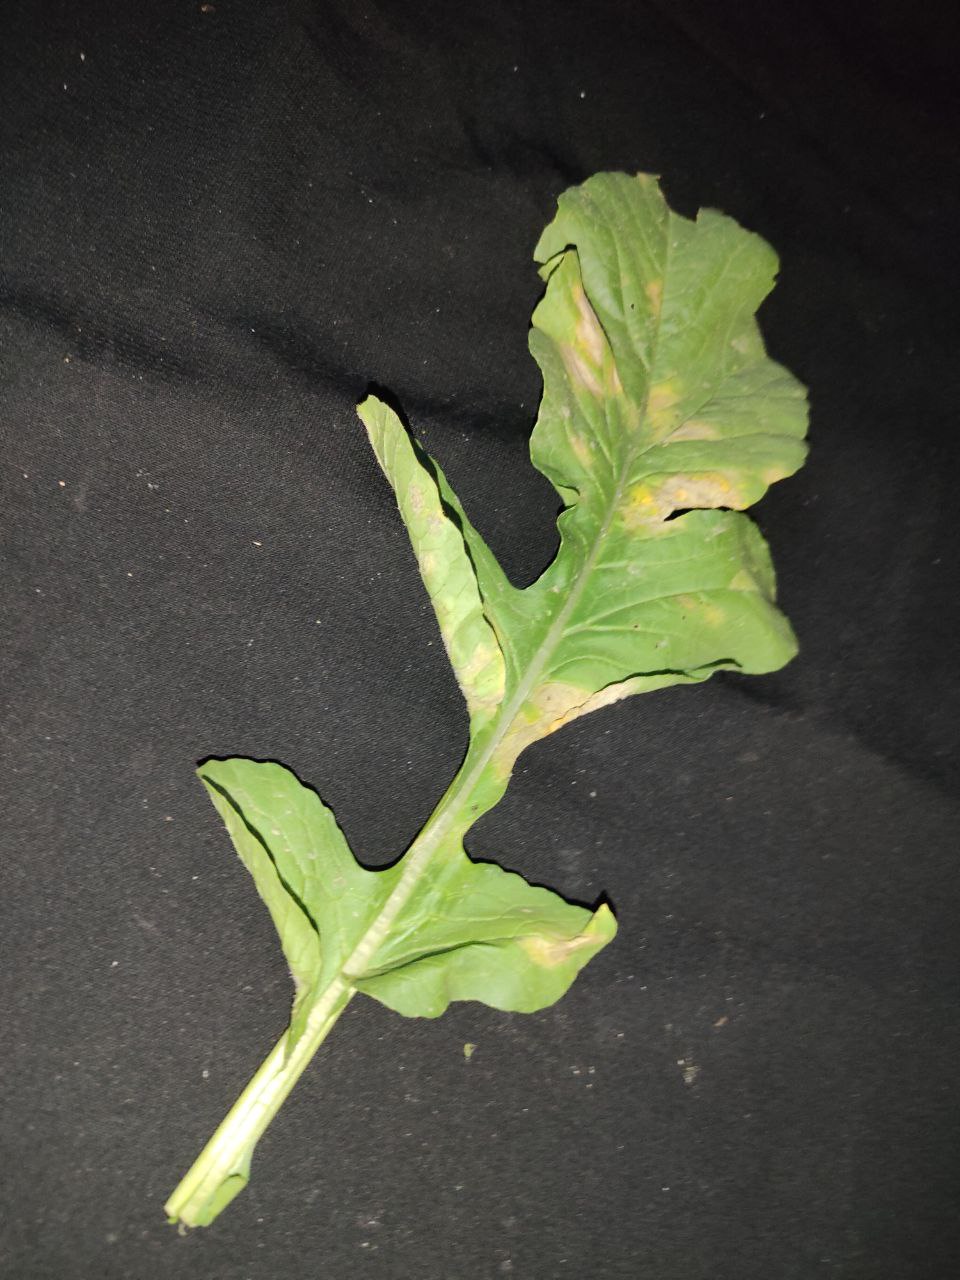
Label: Mosaic virus